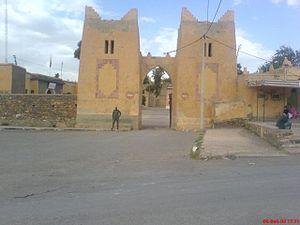
Portail du cercle d'Assoul
Assoul est un village du Maroc dans la province de Tinghir à 70 km de la ville de Tinghir, chef-lieu de celle-ci. Il est situé au Sud-Est du pays dans le Haut Atlas.